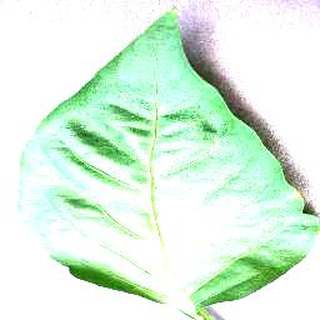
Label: healthy_bell_pepper